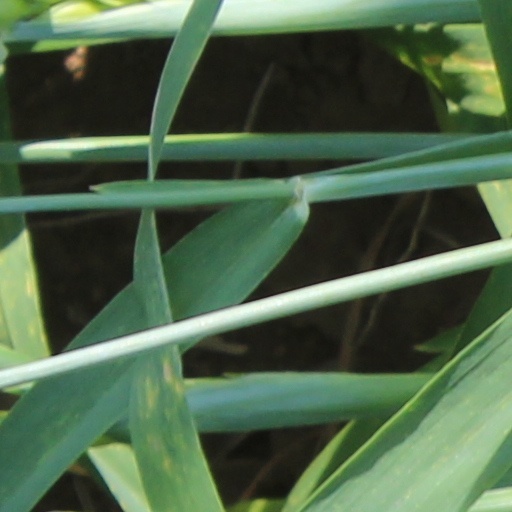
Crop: wheat